John Matuszak

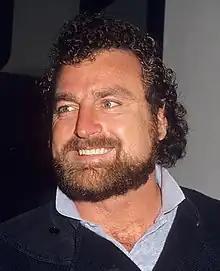
Matuszak in 1987

John Daniel Matuszak (October 25, 1950 – June 17, 1989), nicknamed "Tooz", was an American professional football defensive end in the National Football League (NFL) who later became an actor.